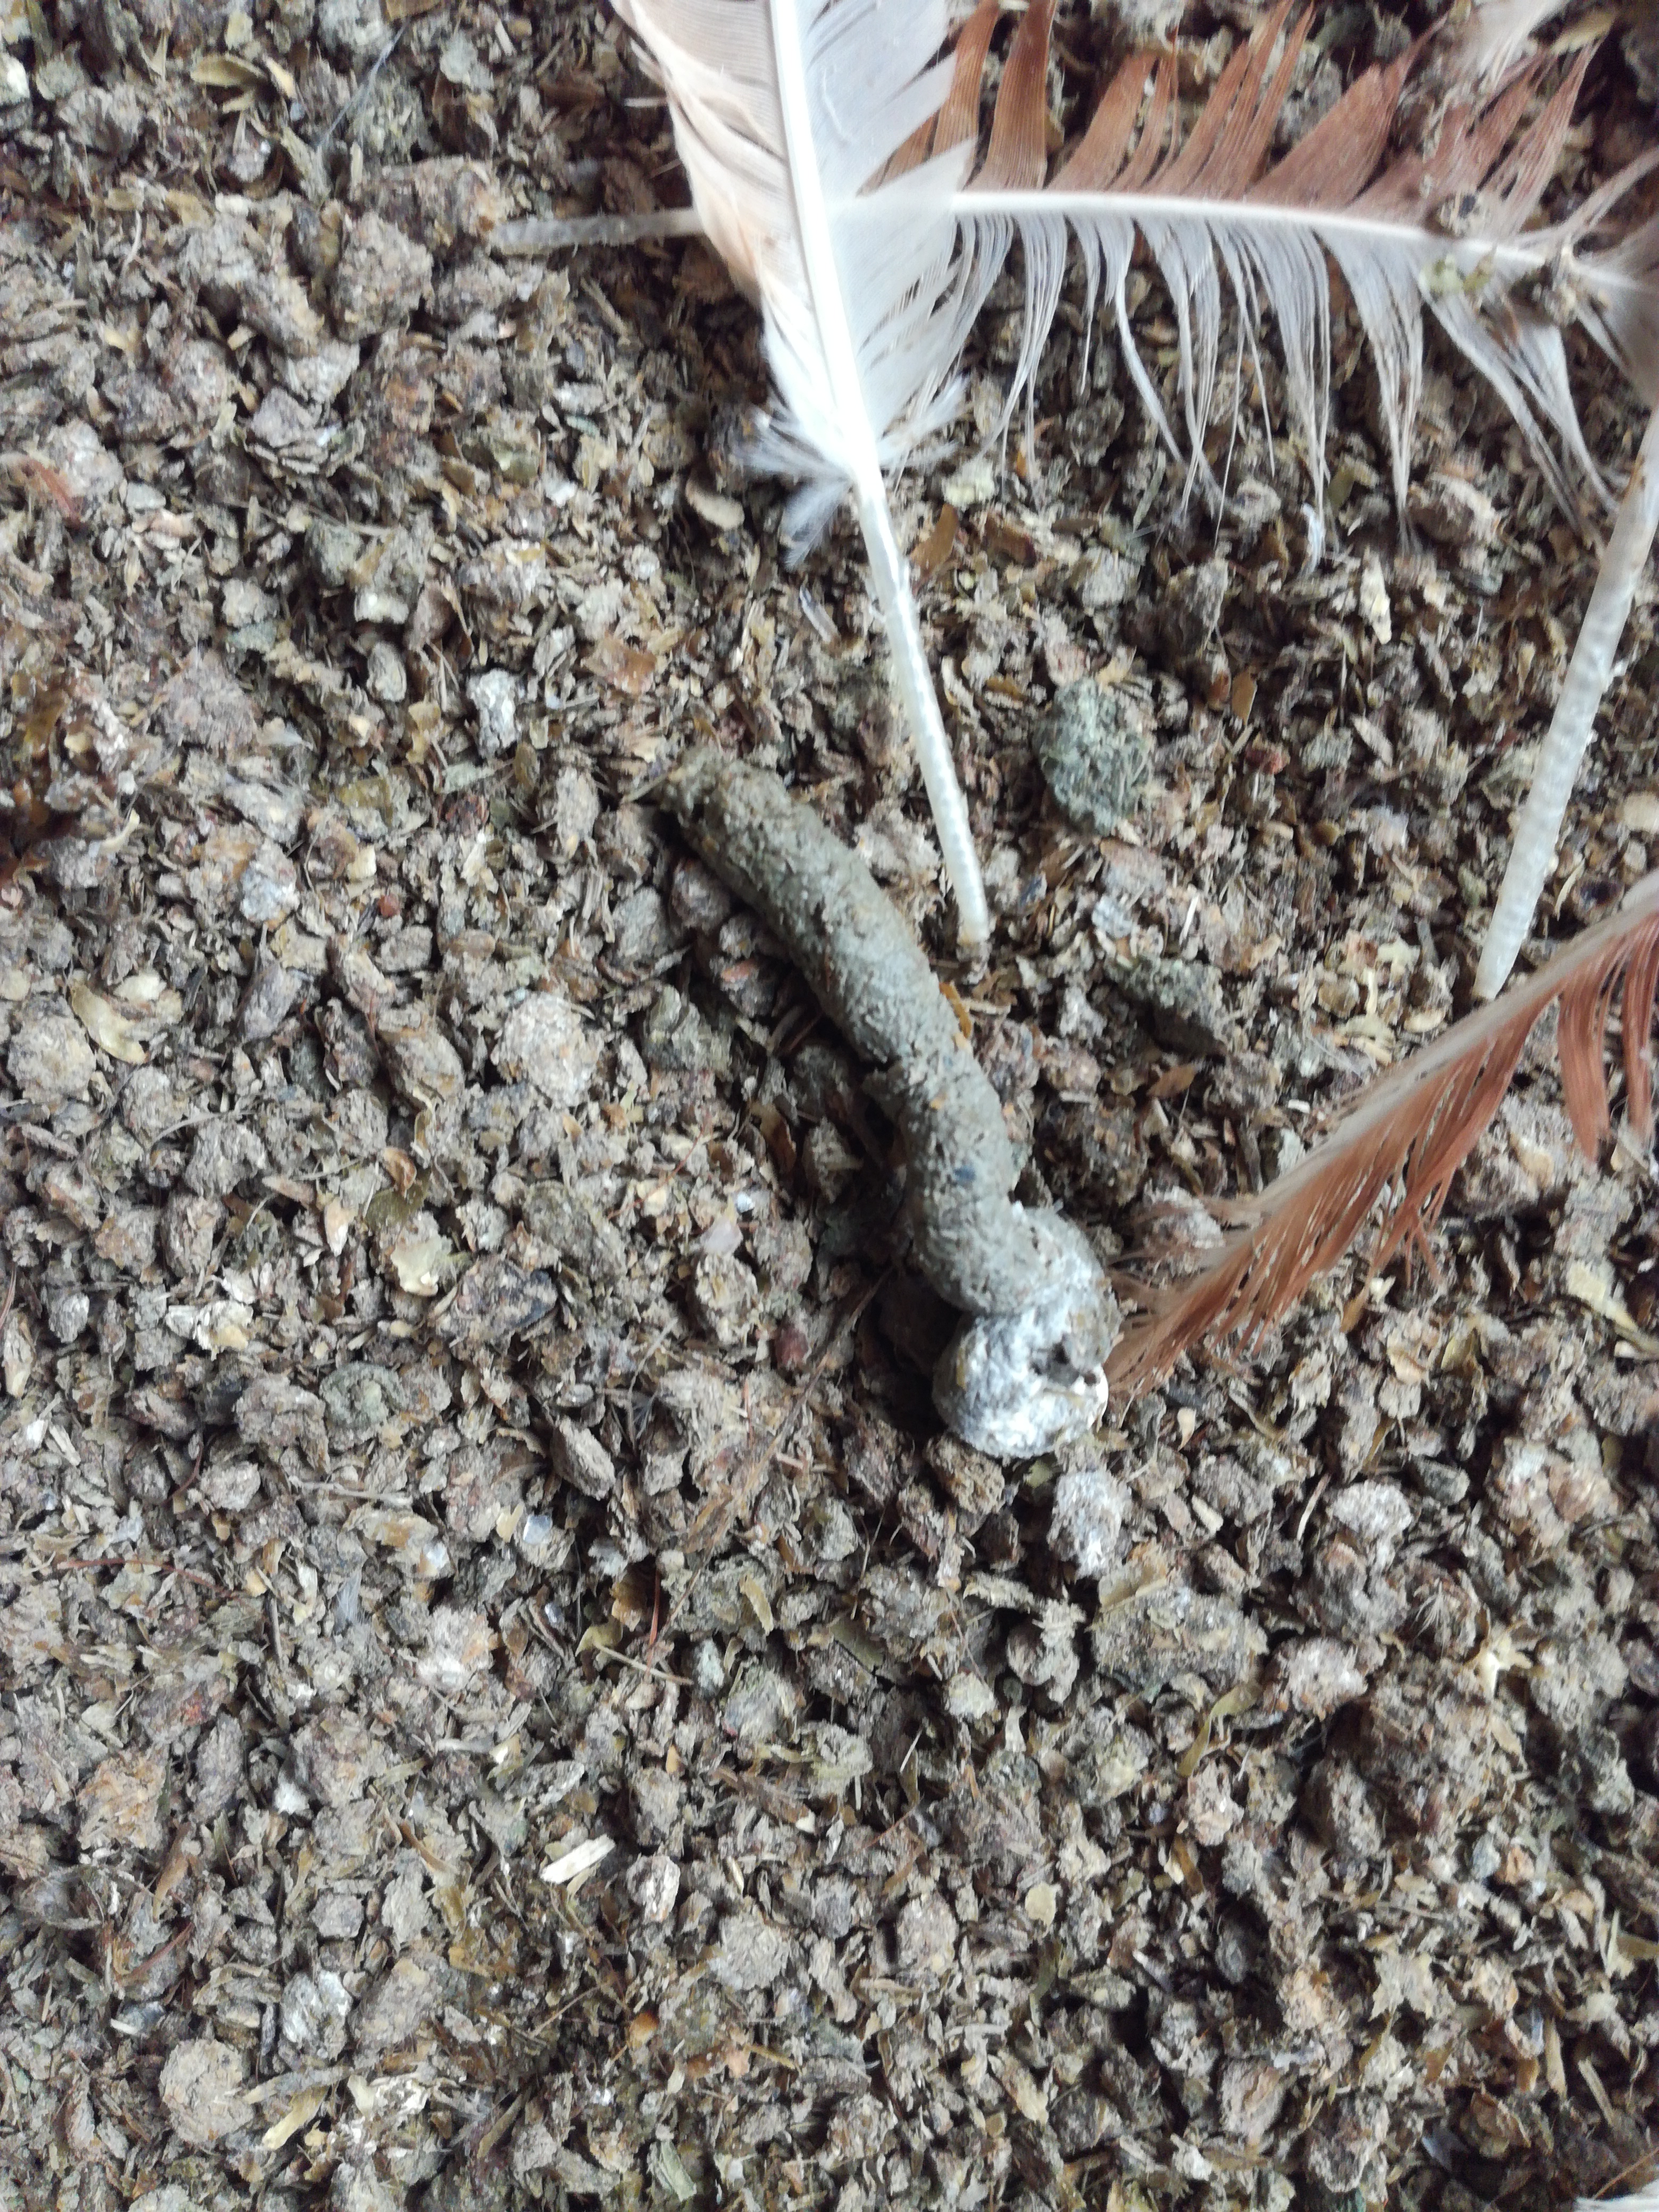
PCR-confirmed diagnosis: Coccidiosis